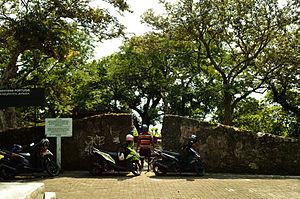
Entrée du Benteng Portugis (""fort portugais"") à Jepara, Java central, Indonésie Bahasa Indonesia: Pintu masuk reruntuhan benteng Portugis Jepara"